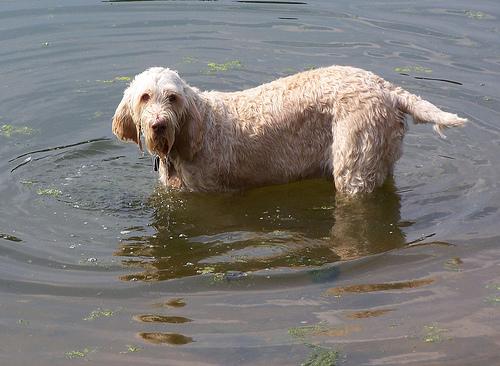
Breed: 235-n000097-clumber